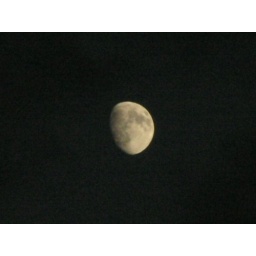
Waxing gibbous moon in the sky south of my house